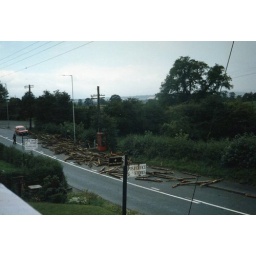
Another view of the accident - with logs all over the road and the phone box miraculously unscathed!